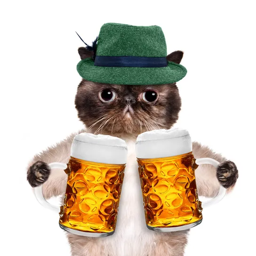
cat with a beer mug -- stock photo #